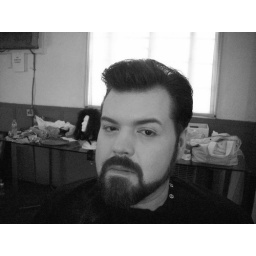
Male actor in makeup for black and white documentry viewed in black and white from another angle.